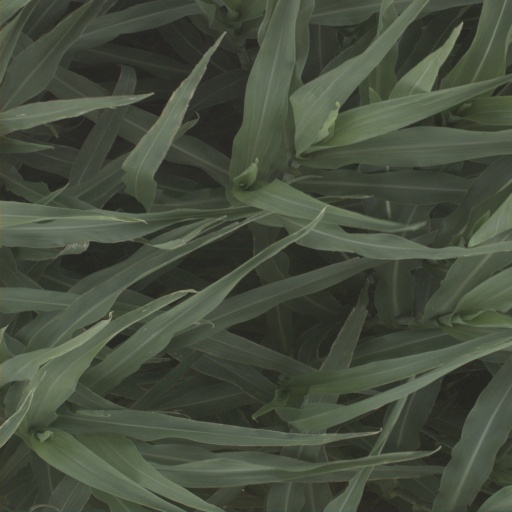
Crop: sorghum